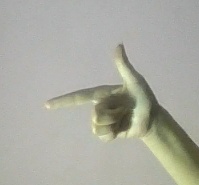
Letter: yaa